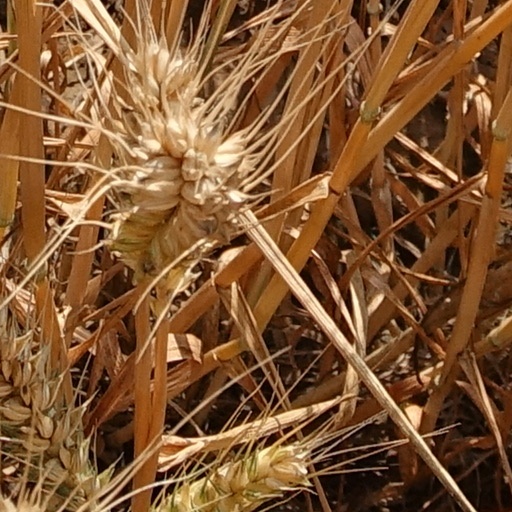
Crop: wheat